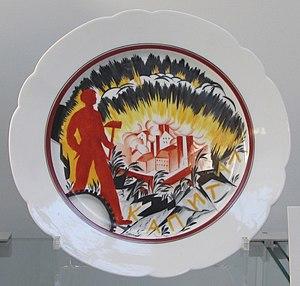
Une histoire du monde en cent objets est un projet commun de la BBC Radio 4 et du British Museum composé d'une série de cent émissions radiophoniques, rédigées et présentées par Neil MacGregor, directeur du British Museum.